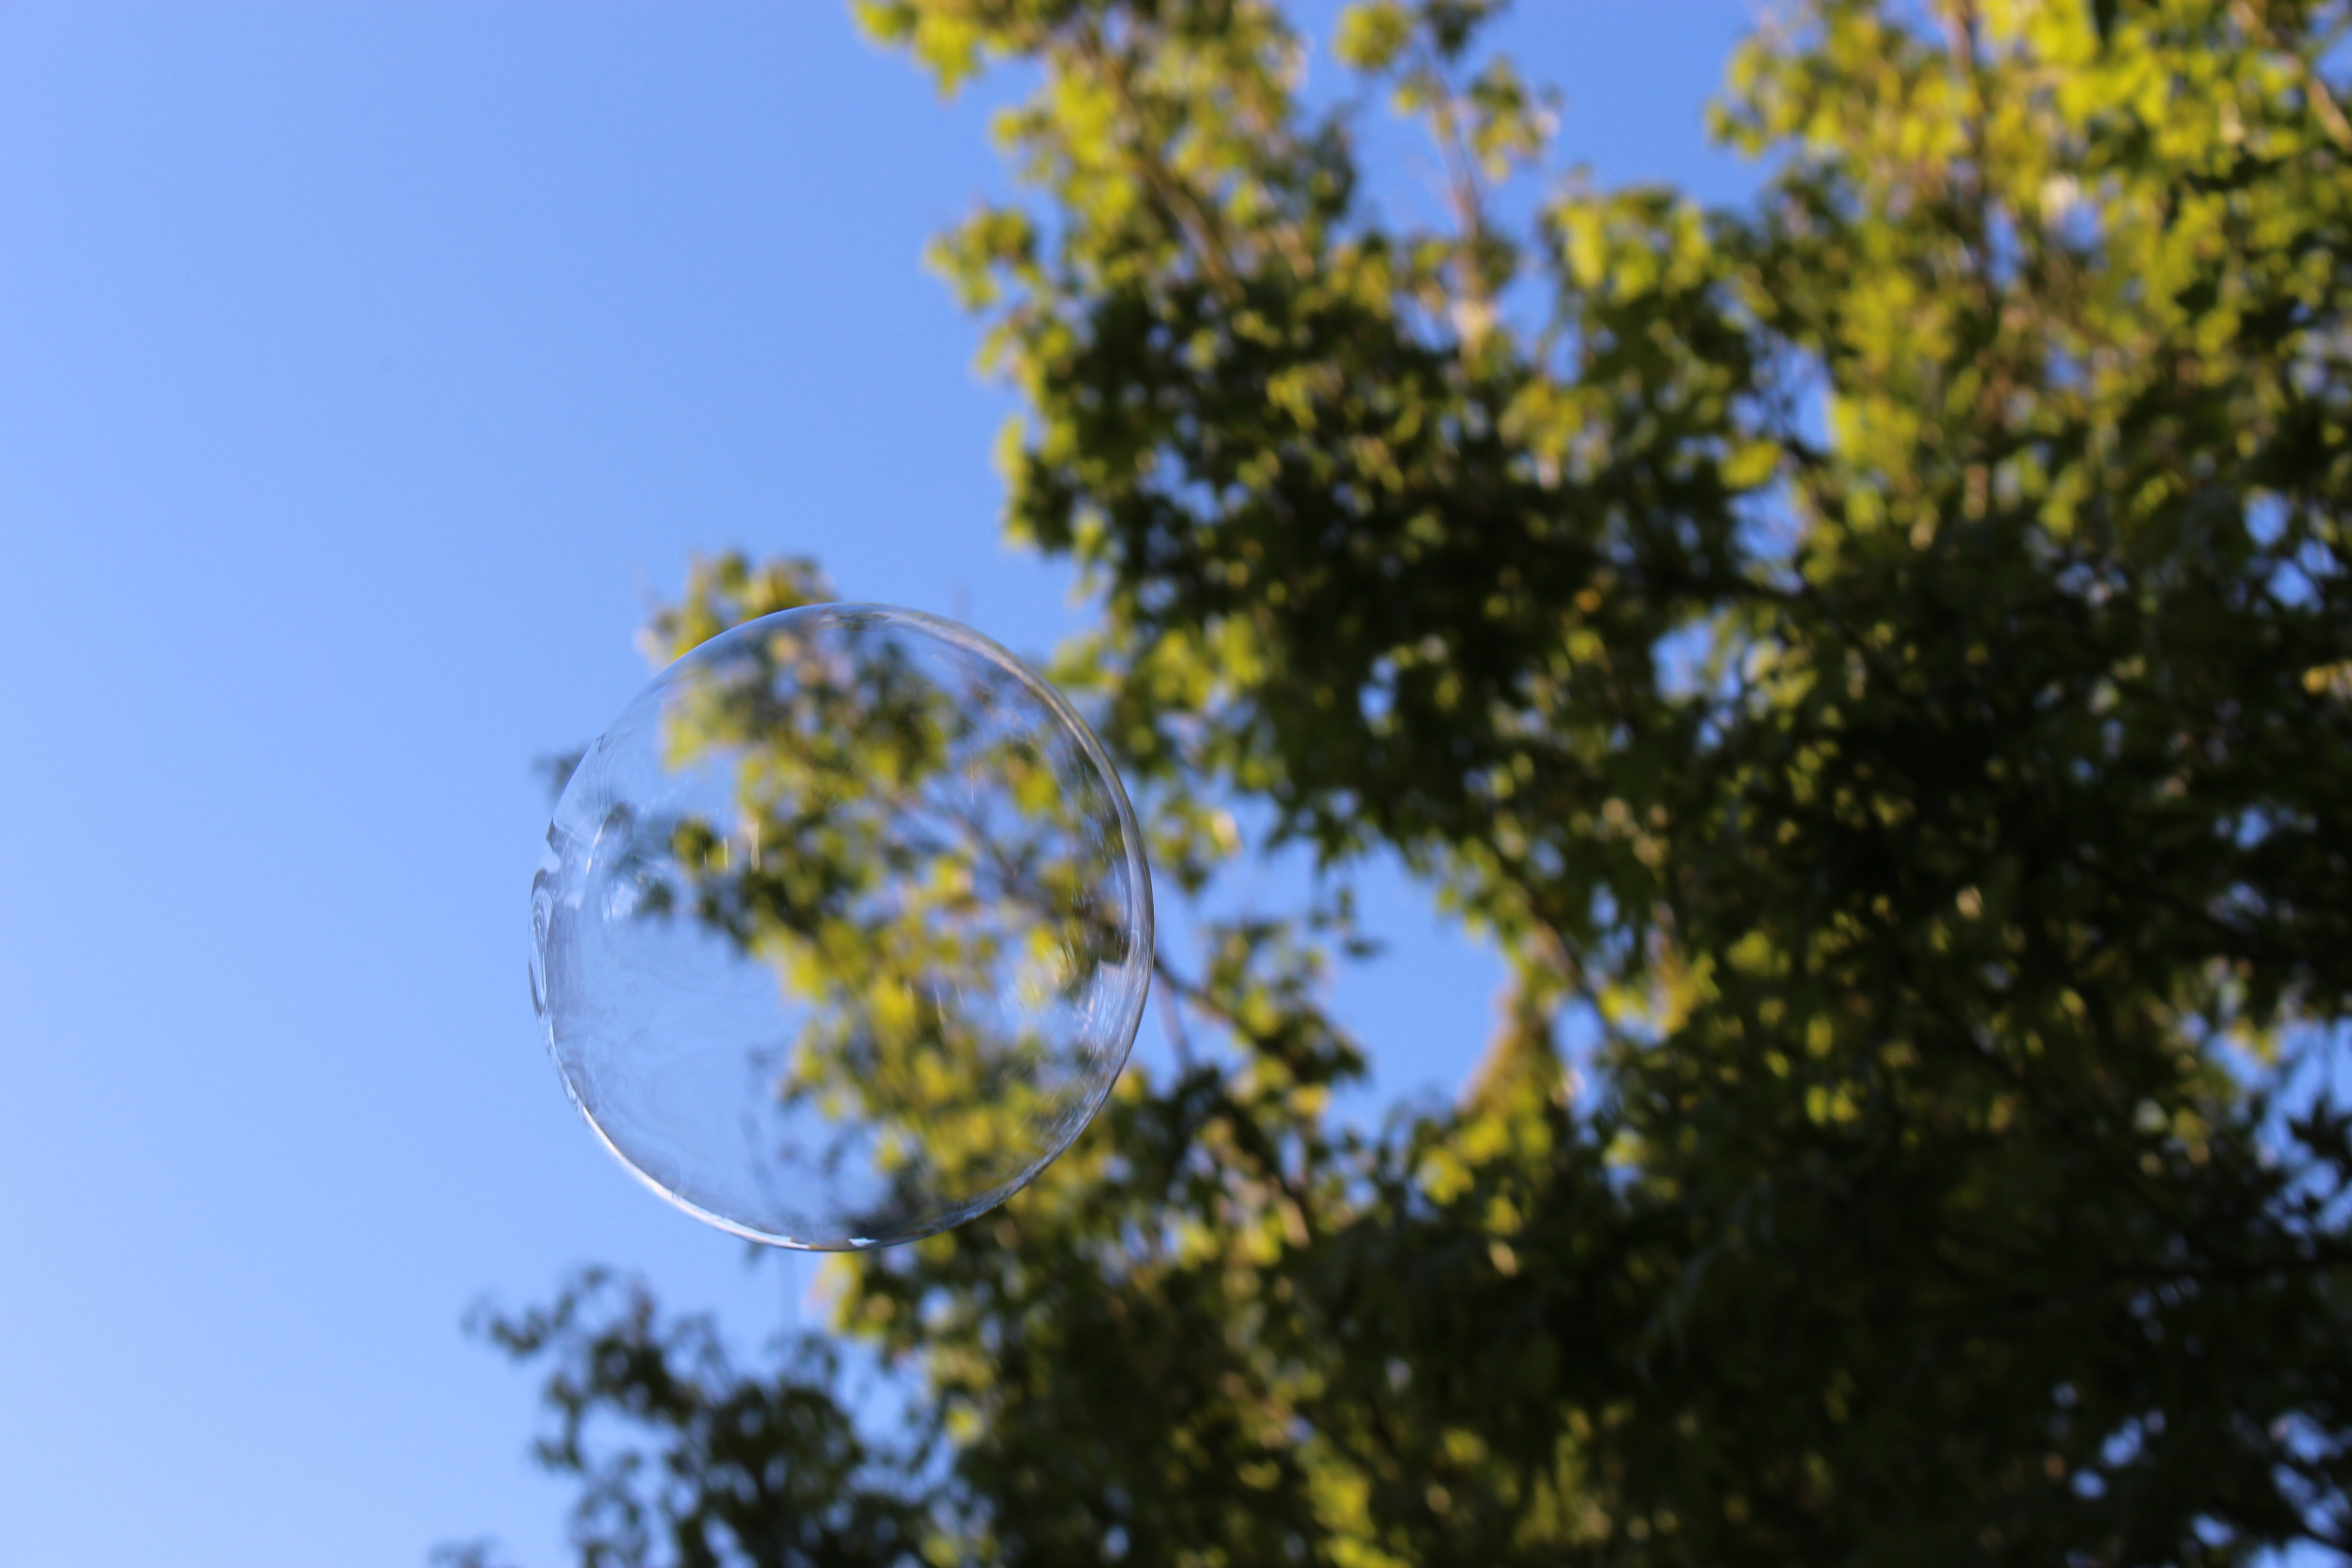
tree, nature, branch, blossom, light, plant, sky, sunlight, leaf, flower, green, autumn, blue, yellow, season, bubble, leaves, bubbles, woody plant